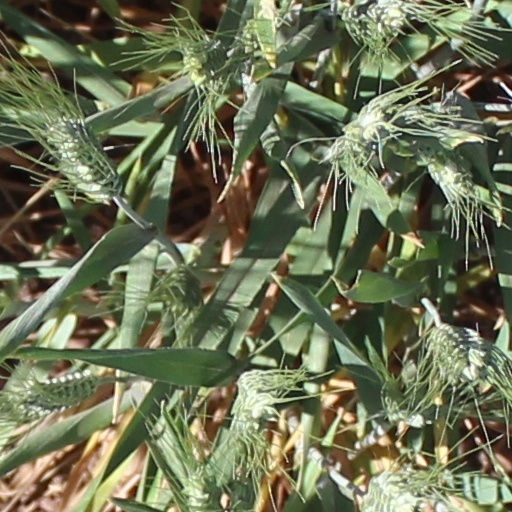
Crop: wheat